Roland Hemmo

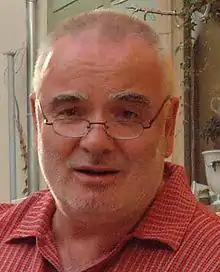

Roland Hemmo (born 25 February 1946 in Weißwasser, then part of the Soviet Occupation Zone of Germany) is a German actor who specializes in television and dubbing. Roland Hemmo is one of the most successful voice actors in the history of German cinema. He has worked for over 1000 Hollywood productions since 1978.